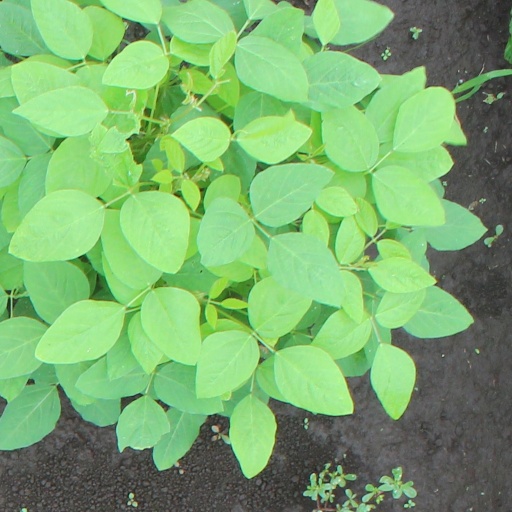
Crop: soybean